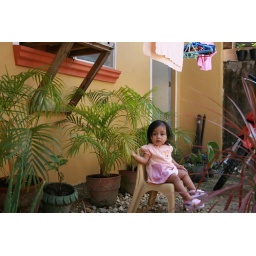
I seat to this small chair with my mama's garden. Taken in front of out humble house.